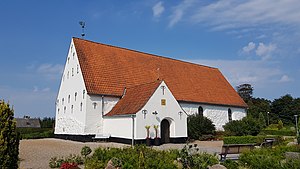
Hjordkær
Hjordkær Kirke
Hjordkær er en mellemstor landsby i Sønderjylland, med 1.619 indbyggere. Hjordkær ligger nær den Sønderjyske Motorvej, 9 km vest for Aabenraa, 7 km syd for Rødekro og 7 km nord for Bolderslev.